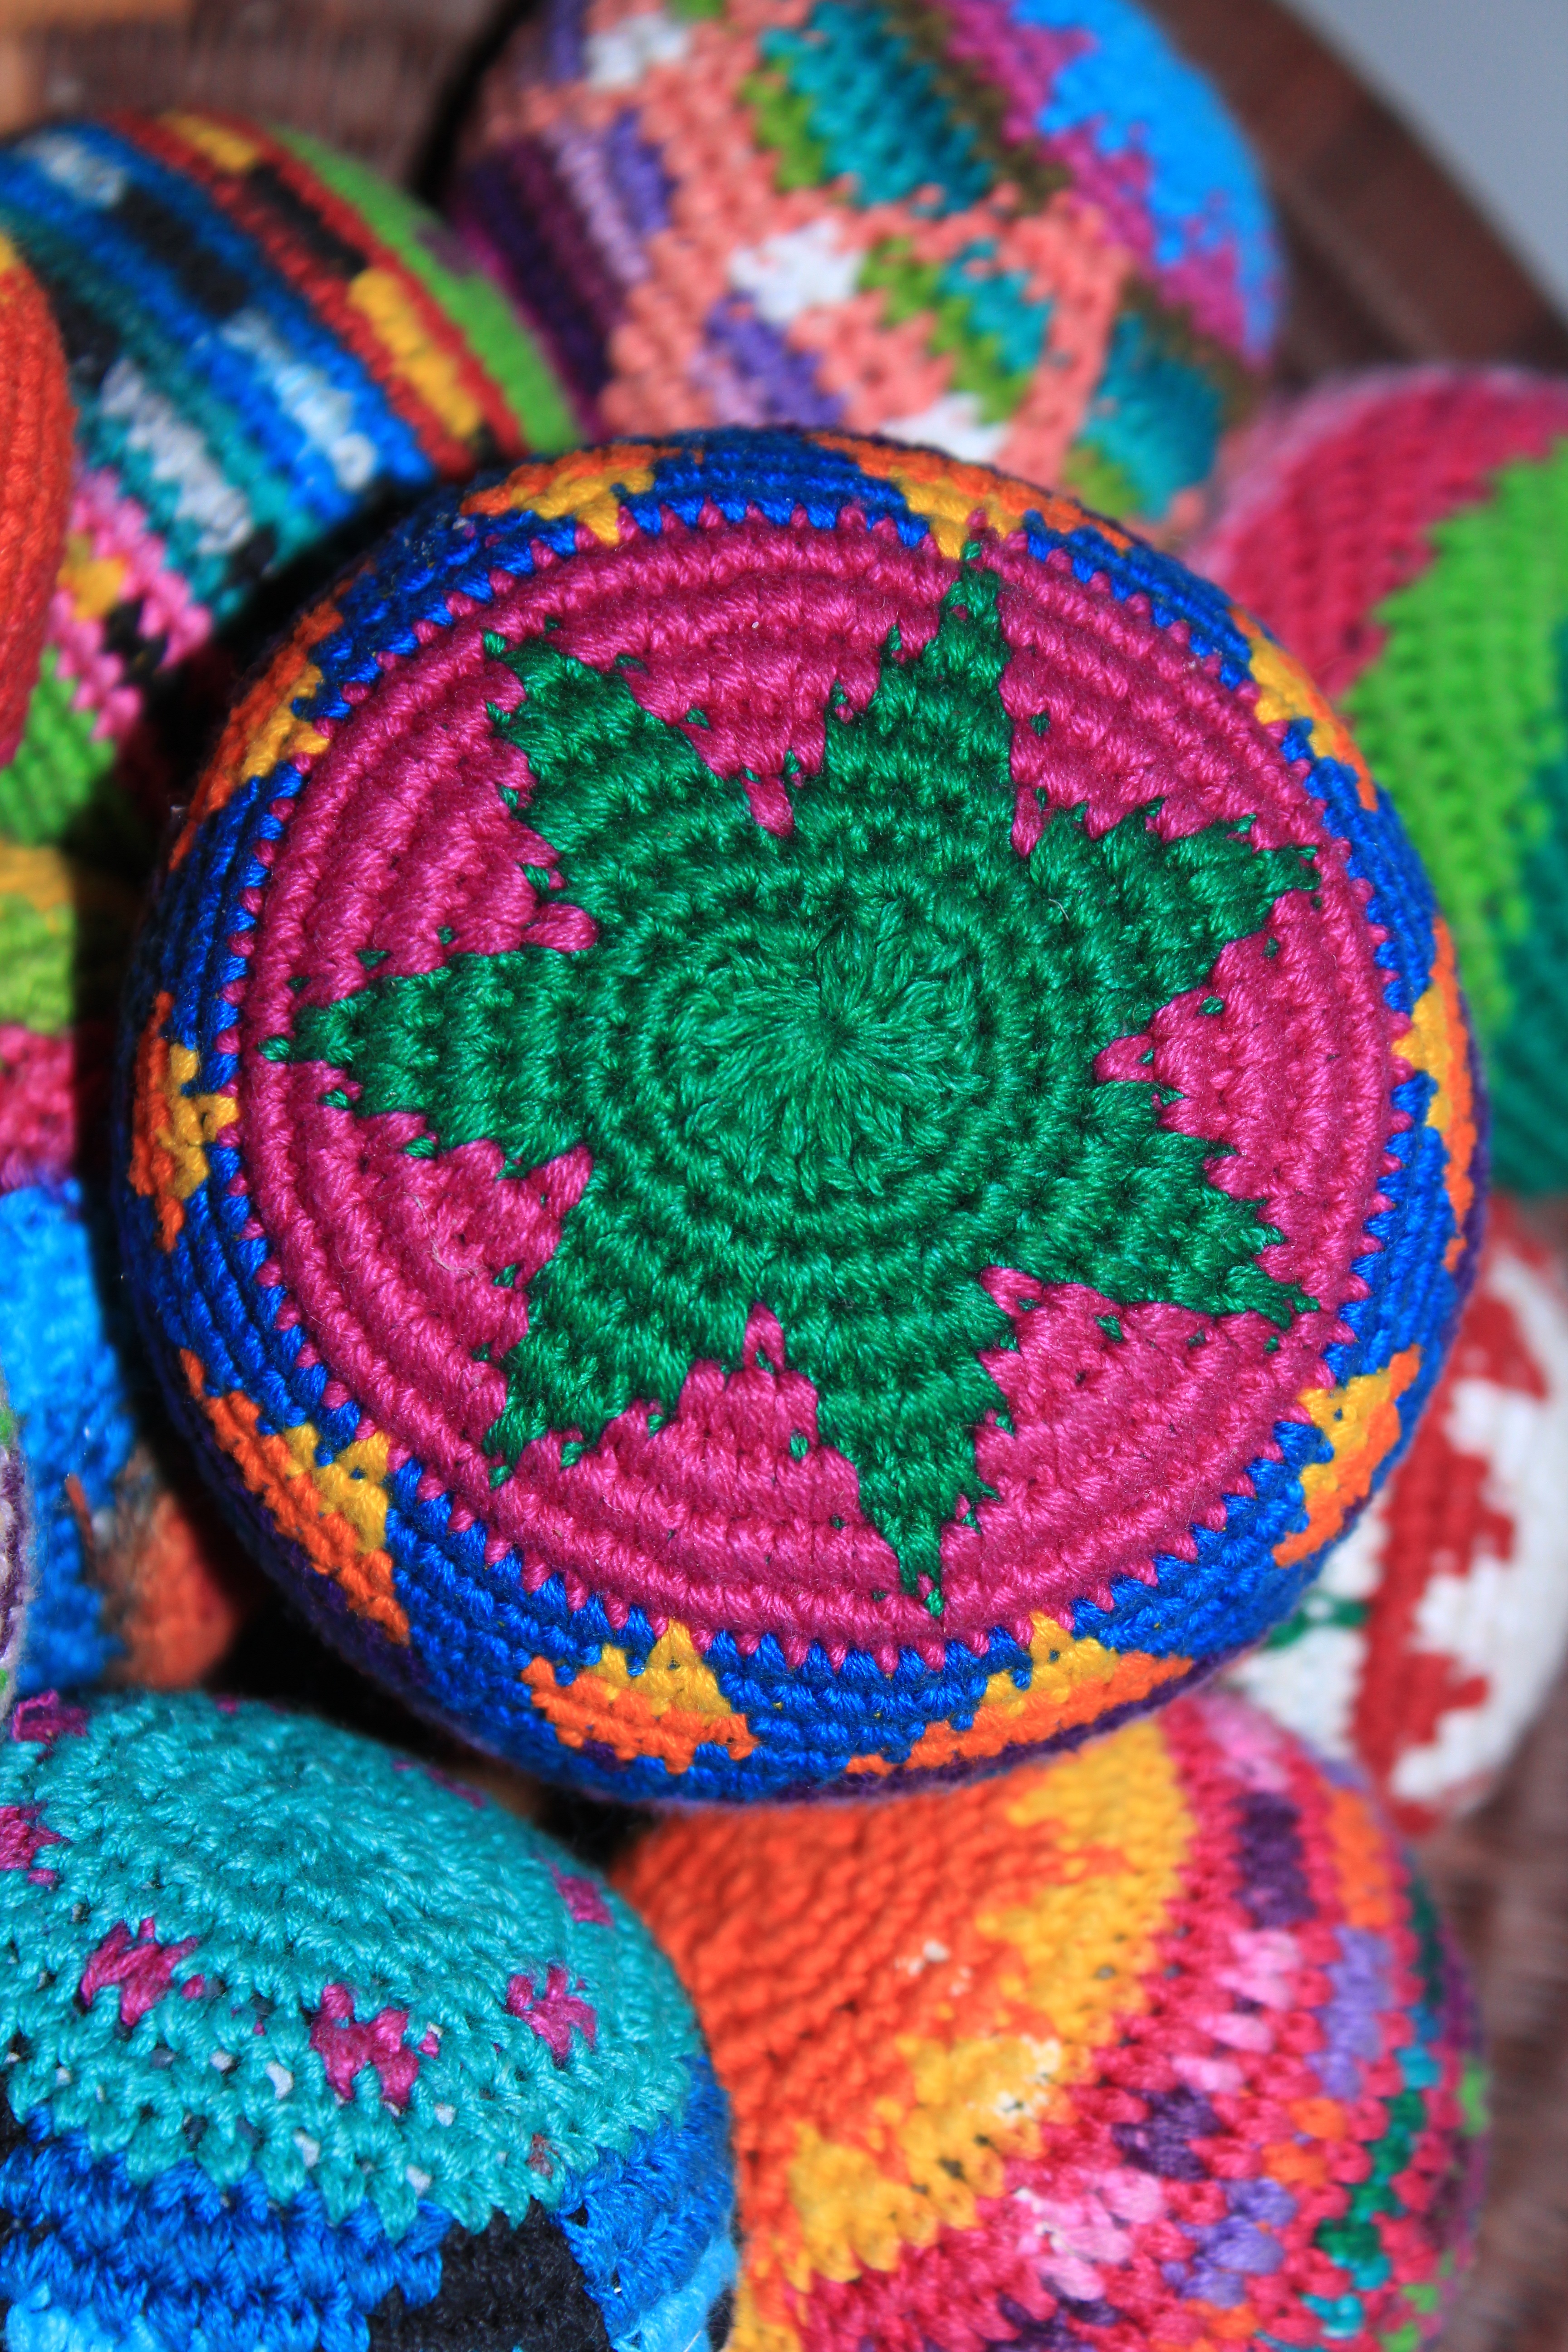
pattern, colourful, color, circle, thread, crochet, textile, art, balls, easter egg, kicking